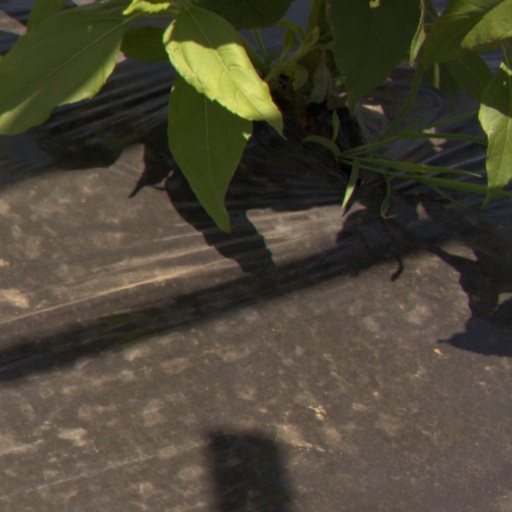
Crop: Jerusalem artichoke